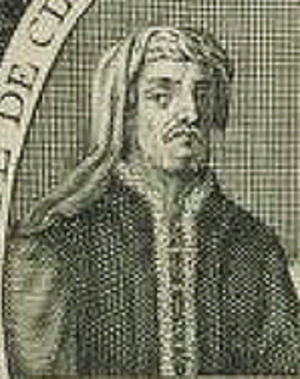
Cette page dresse une liste de personnalités nées au cours de l'année 1256.